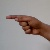
The image shows a hand gesture representing the letter 'G' in Indian Sign Language.